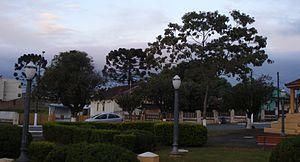
Jaguariaíva est une ville brésilienne du centre-est de l'État du Paraná. Sa population était estimée à 34 285 habitants en 2014.